Markos Vafeiadis

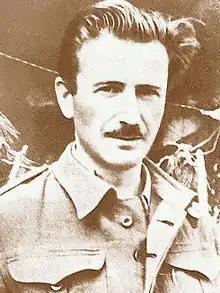
Markos Vafeiadis in 1931, at the start of his political rise.

Vafiedis was born in Tosya, Ottoman Empire in 1906 although some sources claim he was born in Şenkaya, Erzurum in present-day Turkey. At the age of 17, after the Population exchange between Greece and Turkey of 1923, Vafeiadis went to Thessaloniki and Kavala as a refugee. From 1928, he worked in Thessaloniki as a member of the Young Communist League of Greece (OKNE). In 1932, he was imprisoned and sent to internal exile for his political action. After his release in October 1933, he worked as party instructor in many areas of Greece.